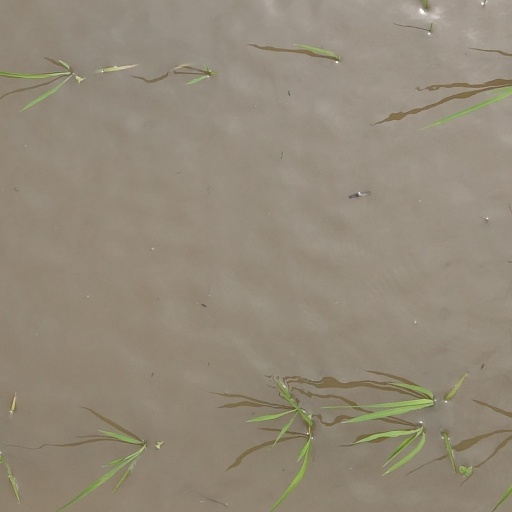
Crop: rice